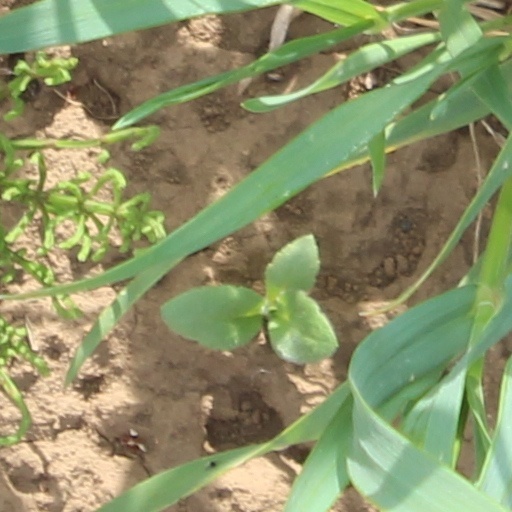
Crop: wheat